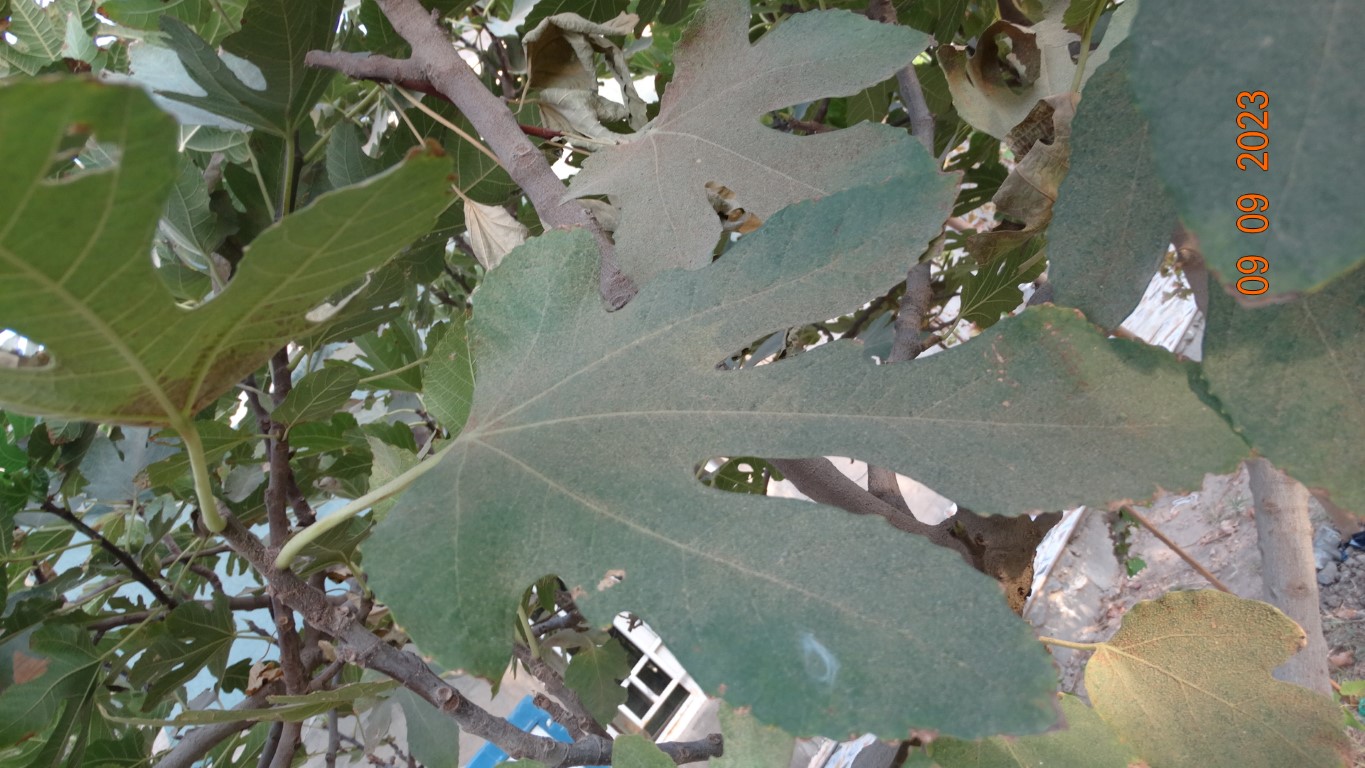
Label: healthy